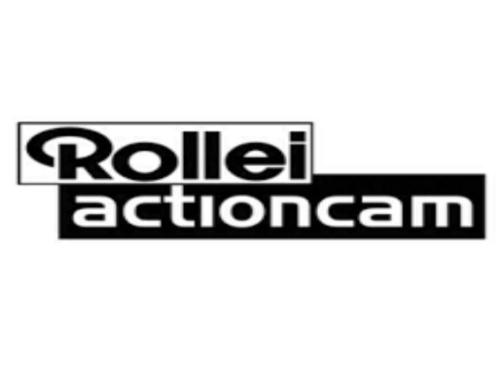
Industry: Electronic